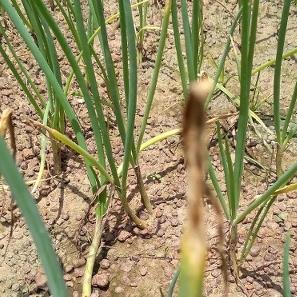
Crop: Onion
Condition: fusarium-d